Emma Howson

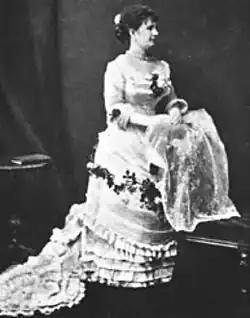
Howson as Josephine

Emma Howson (28 March 1844 – 28 May 1928) was an Australian opera singer and actress primarily known as the creator of the principal soprano role of Josephine in the Gilbert and Sullivan comic opera "H.M.S. Pinafore".